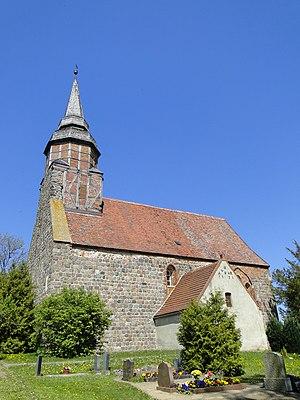
Helpt est une municipalité allemande située dans le land de Mecklembourg-Poméranie-Occidentale et l'Arrondissement du Plateau des lacs mecklembourgeois.